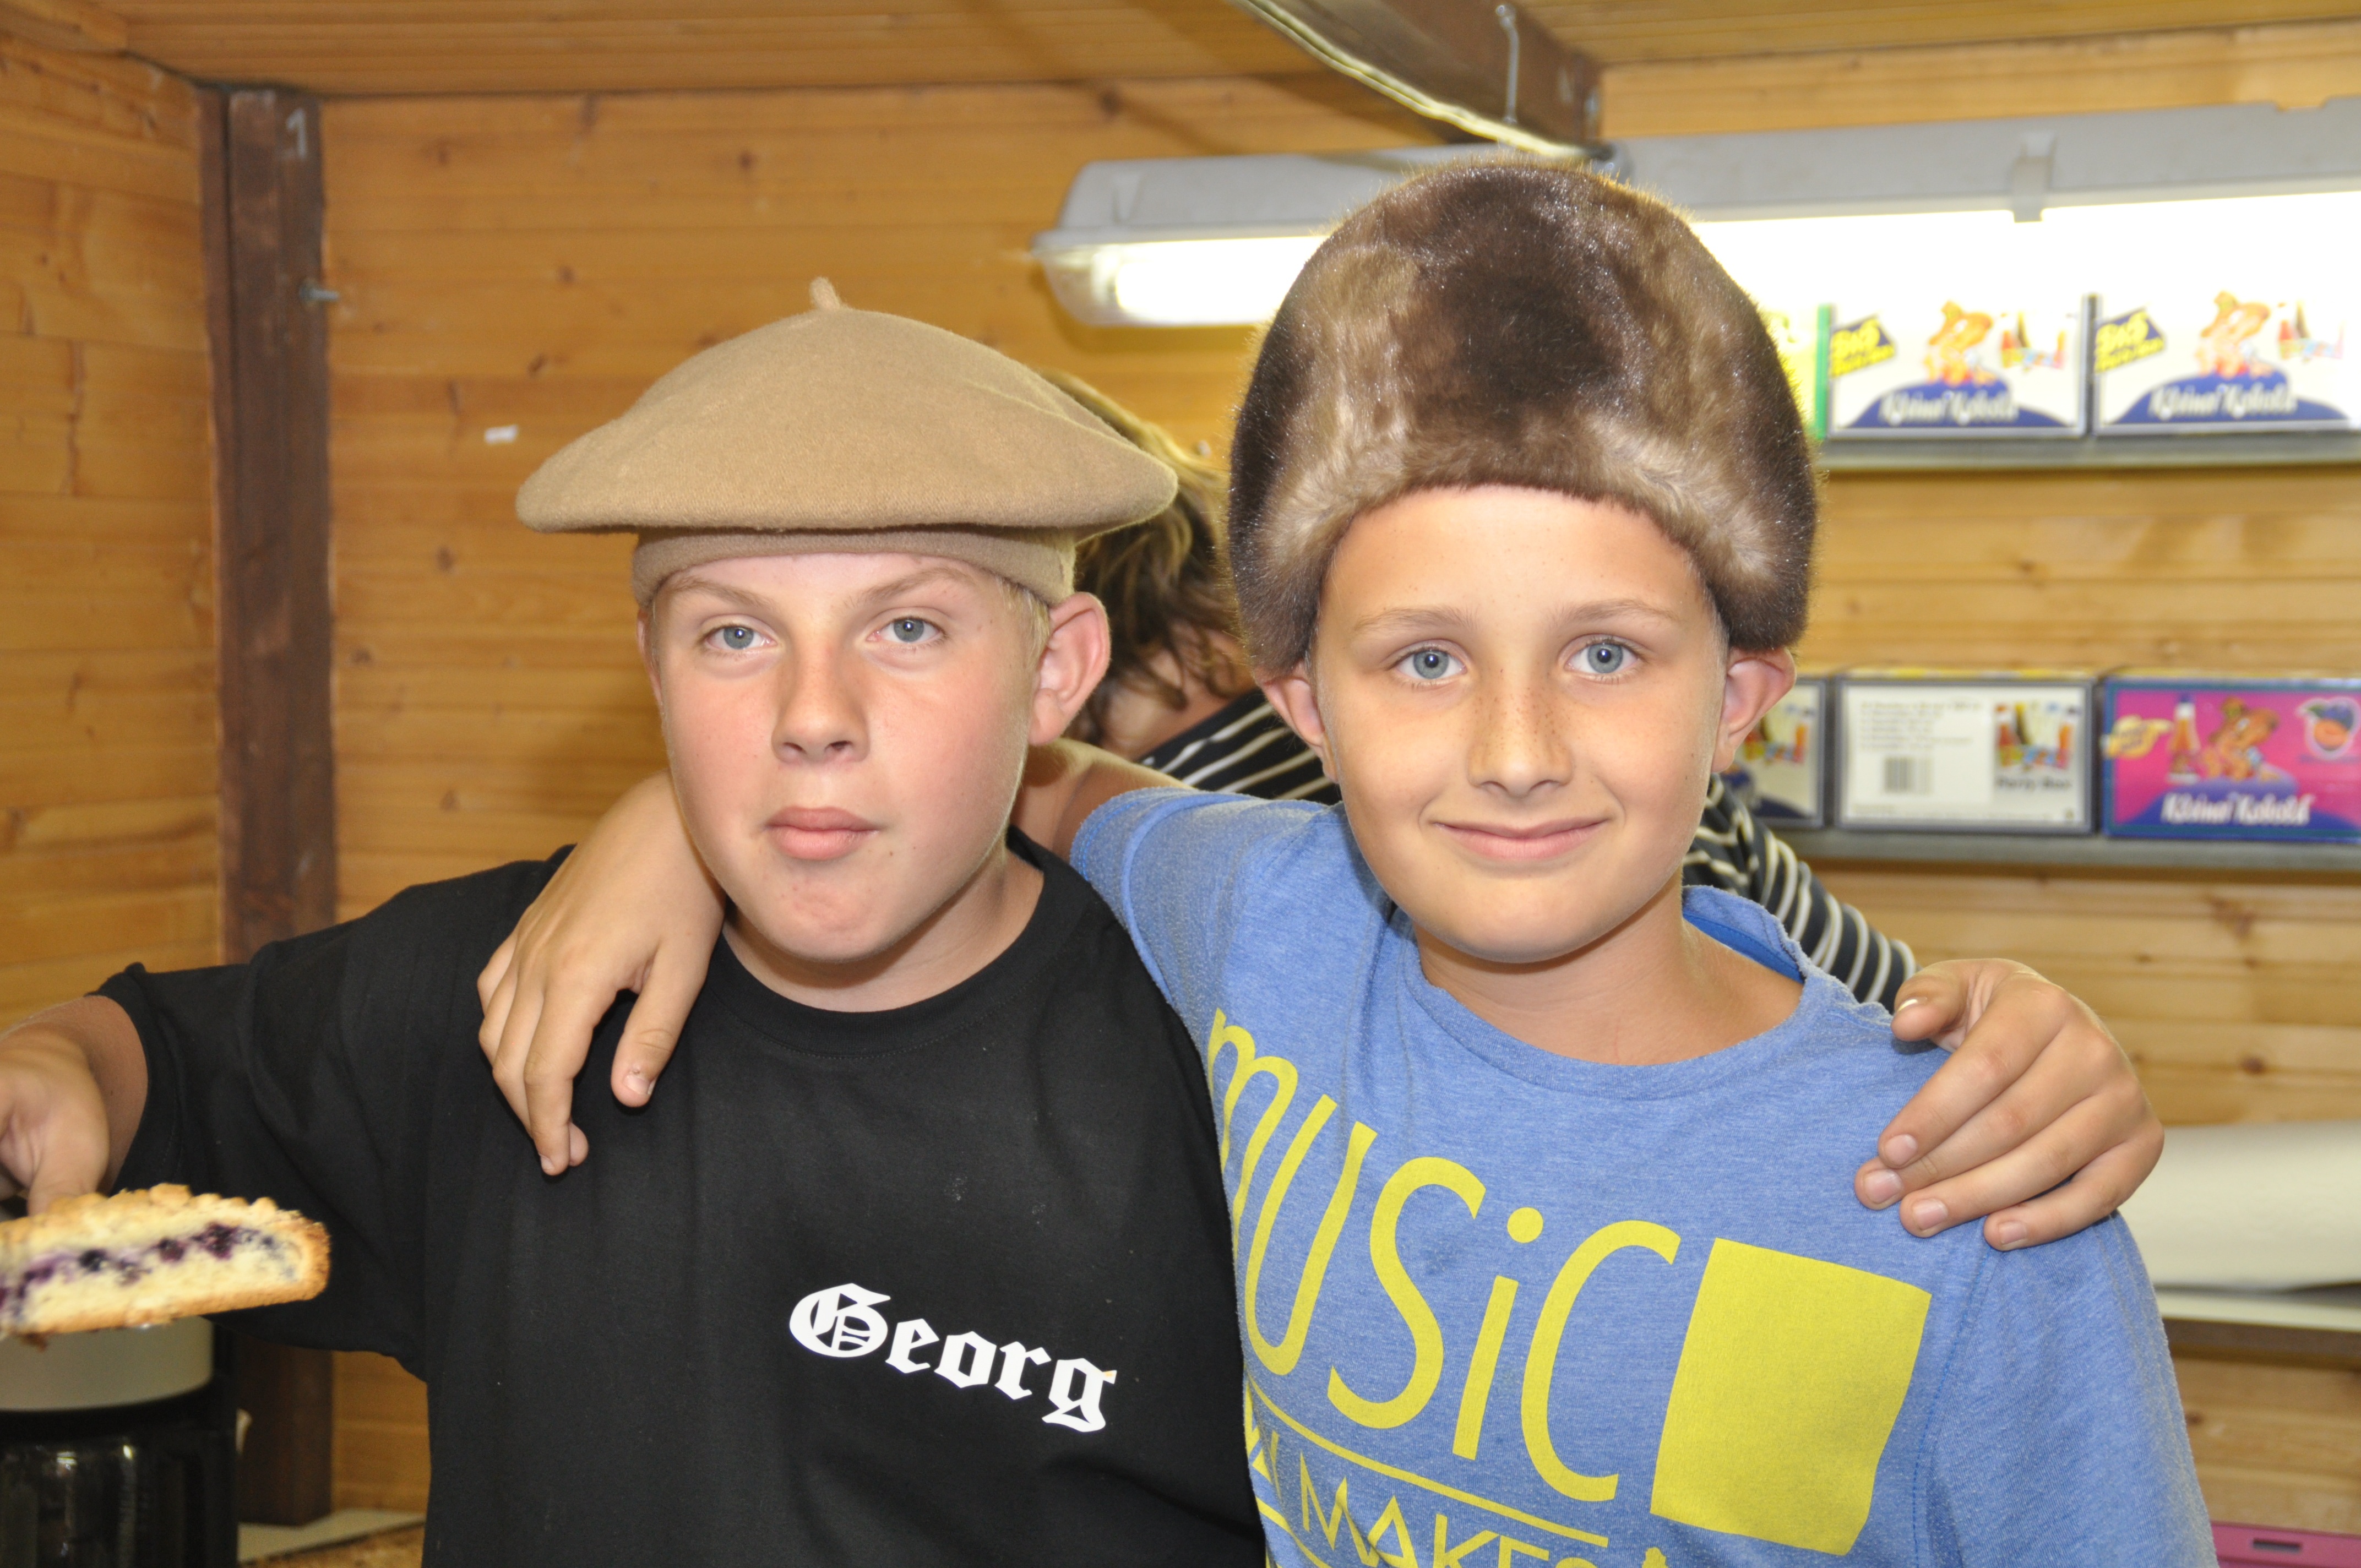
person, youth, best friends, george and friend, school friends